Concerns and controversies at the 2022 Winter Olympics

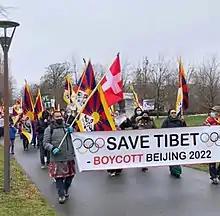
Protests against Chinese Winter Olympics held in Lausanne, Switzerland

After China had won the bid to host the 2022 Olympics, many Tibetan protesters had criticized the IOC for allowing China to host the games again due to its policies against Tibetans. In the aftermath of the 2019 leak of the Xinjiang papers, the 2019–20 Hong Kong protests, China's hostage diplomacy and the alleged persecution of Uyghurs in China, calls were made for a boycott of the 2022 Games. In November 2021 the disappearance of former Olympian Peng Shuai after she made allegations of sexual assault against Zhang Gaoli, former Vice Premier of China and a high ranking Chinese Communist Party (CCP) member, has put pressure on the International Olympic Committee.